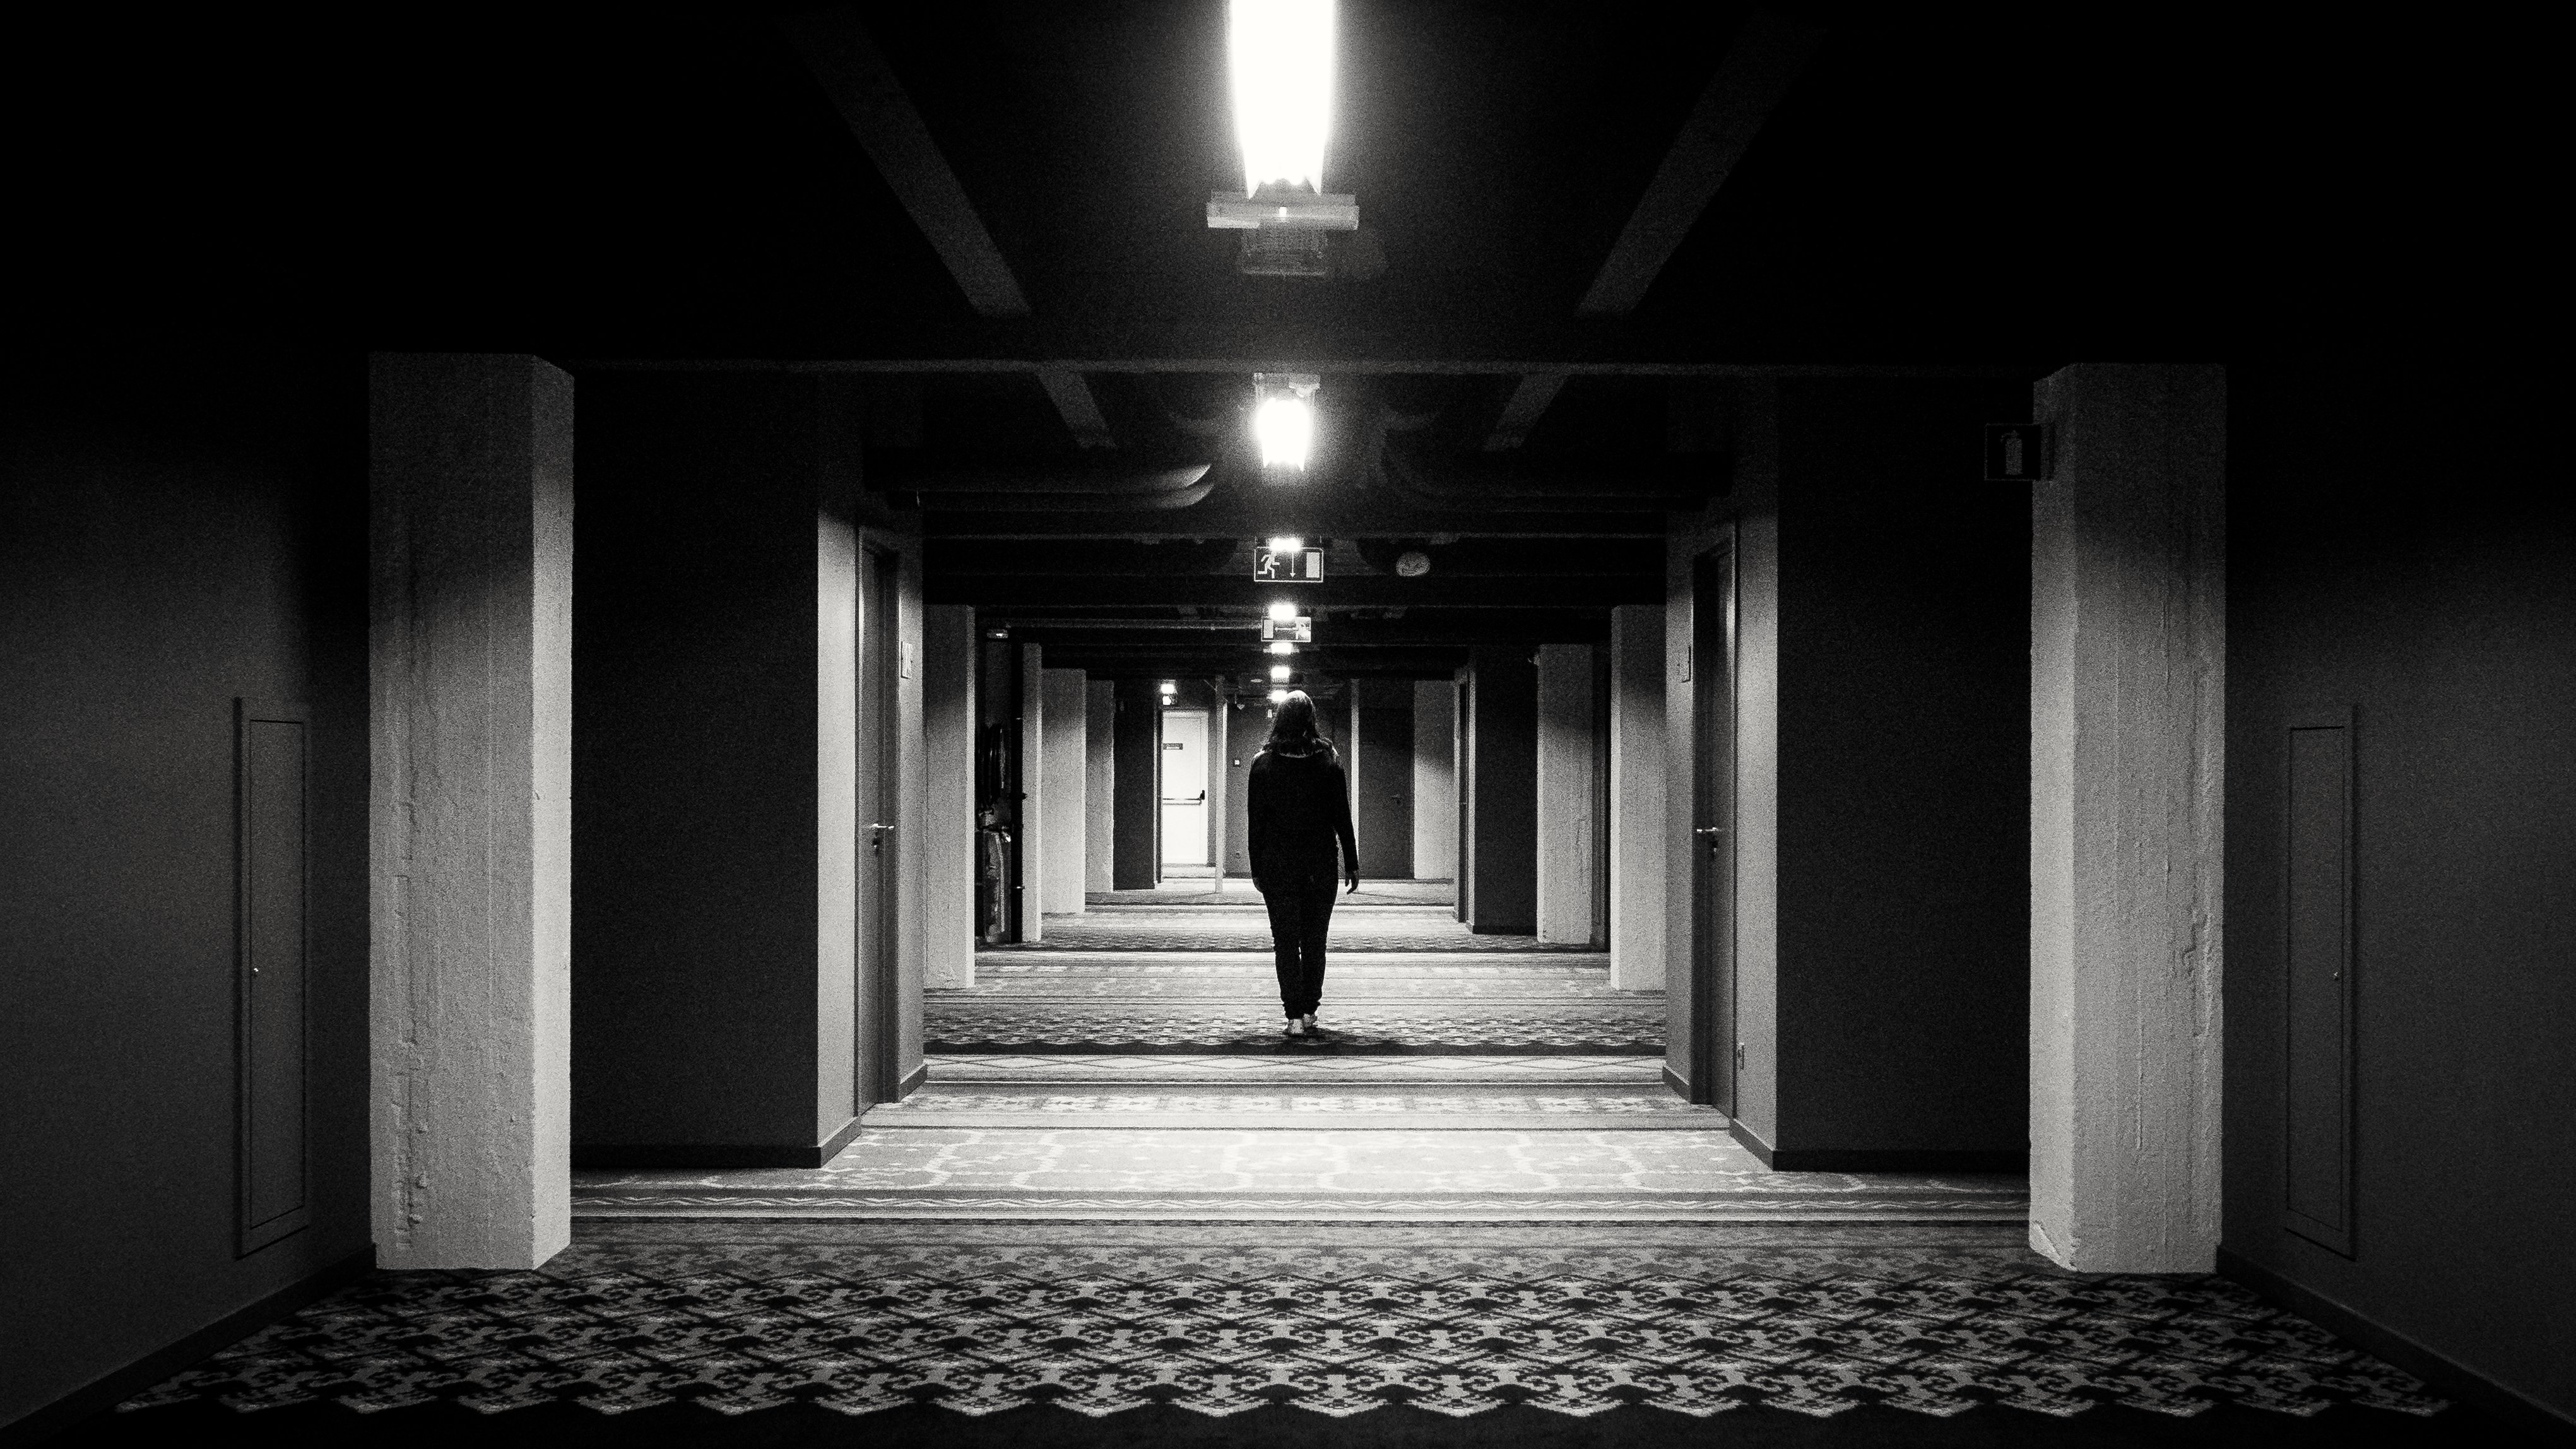
light, black and white, white, night, photography, hall, darkness, black, monochrome, lighting, symmetry, photograph, monochrome photography, film noir